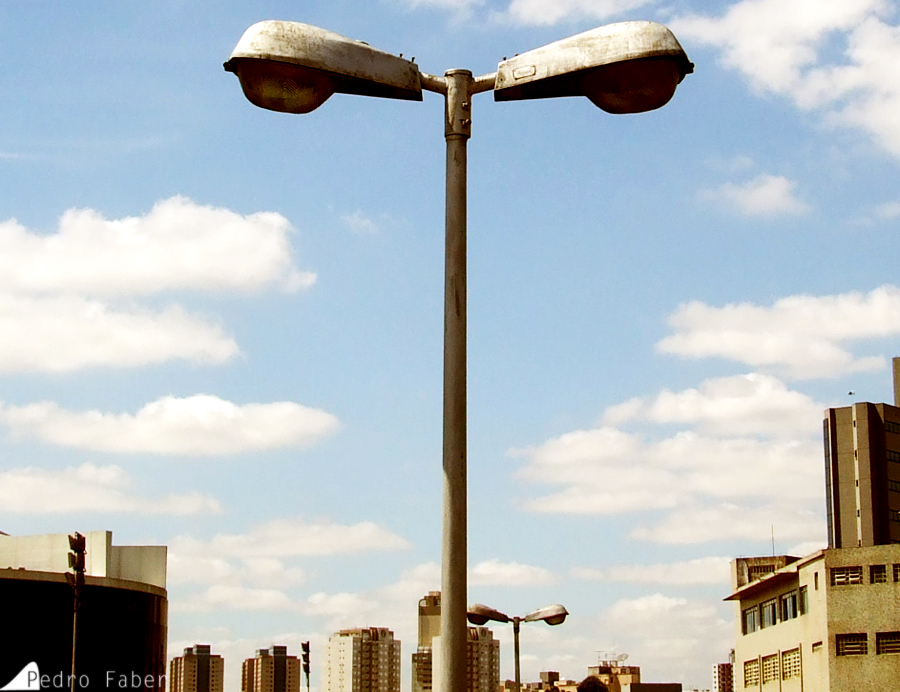
Fire: no
Smoke: no